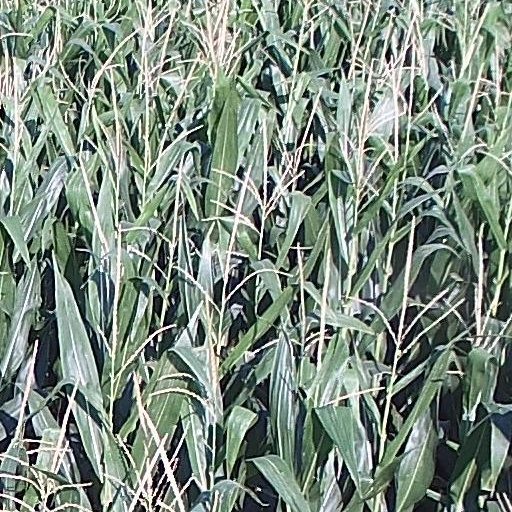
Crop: maize; corn